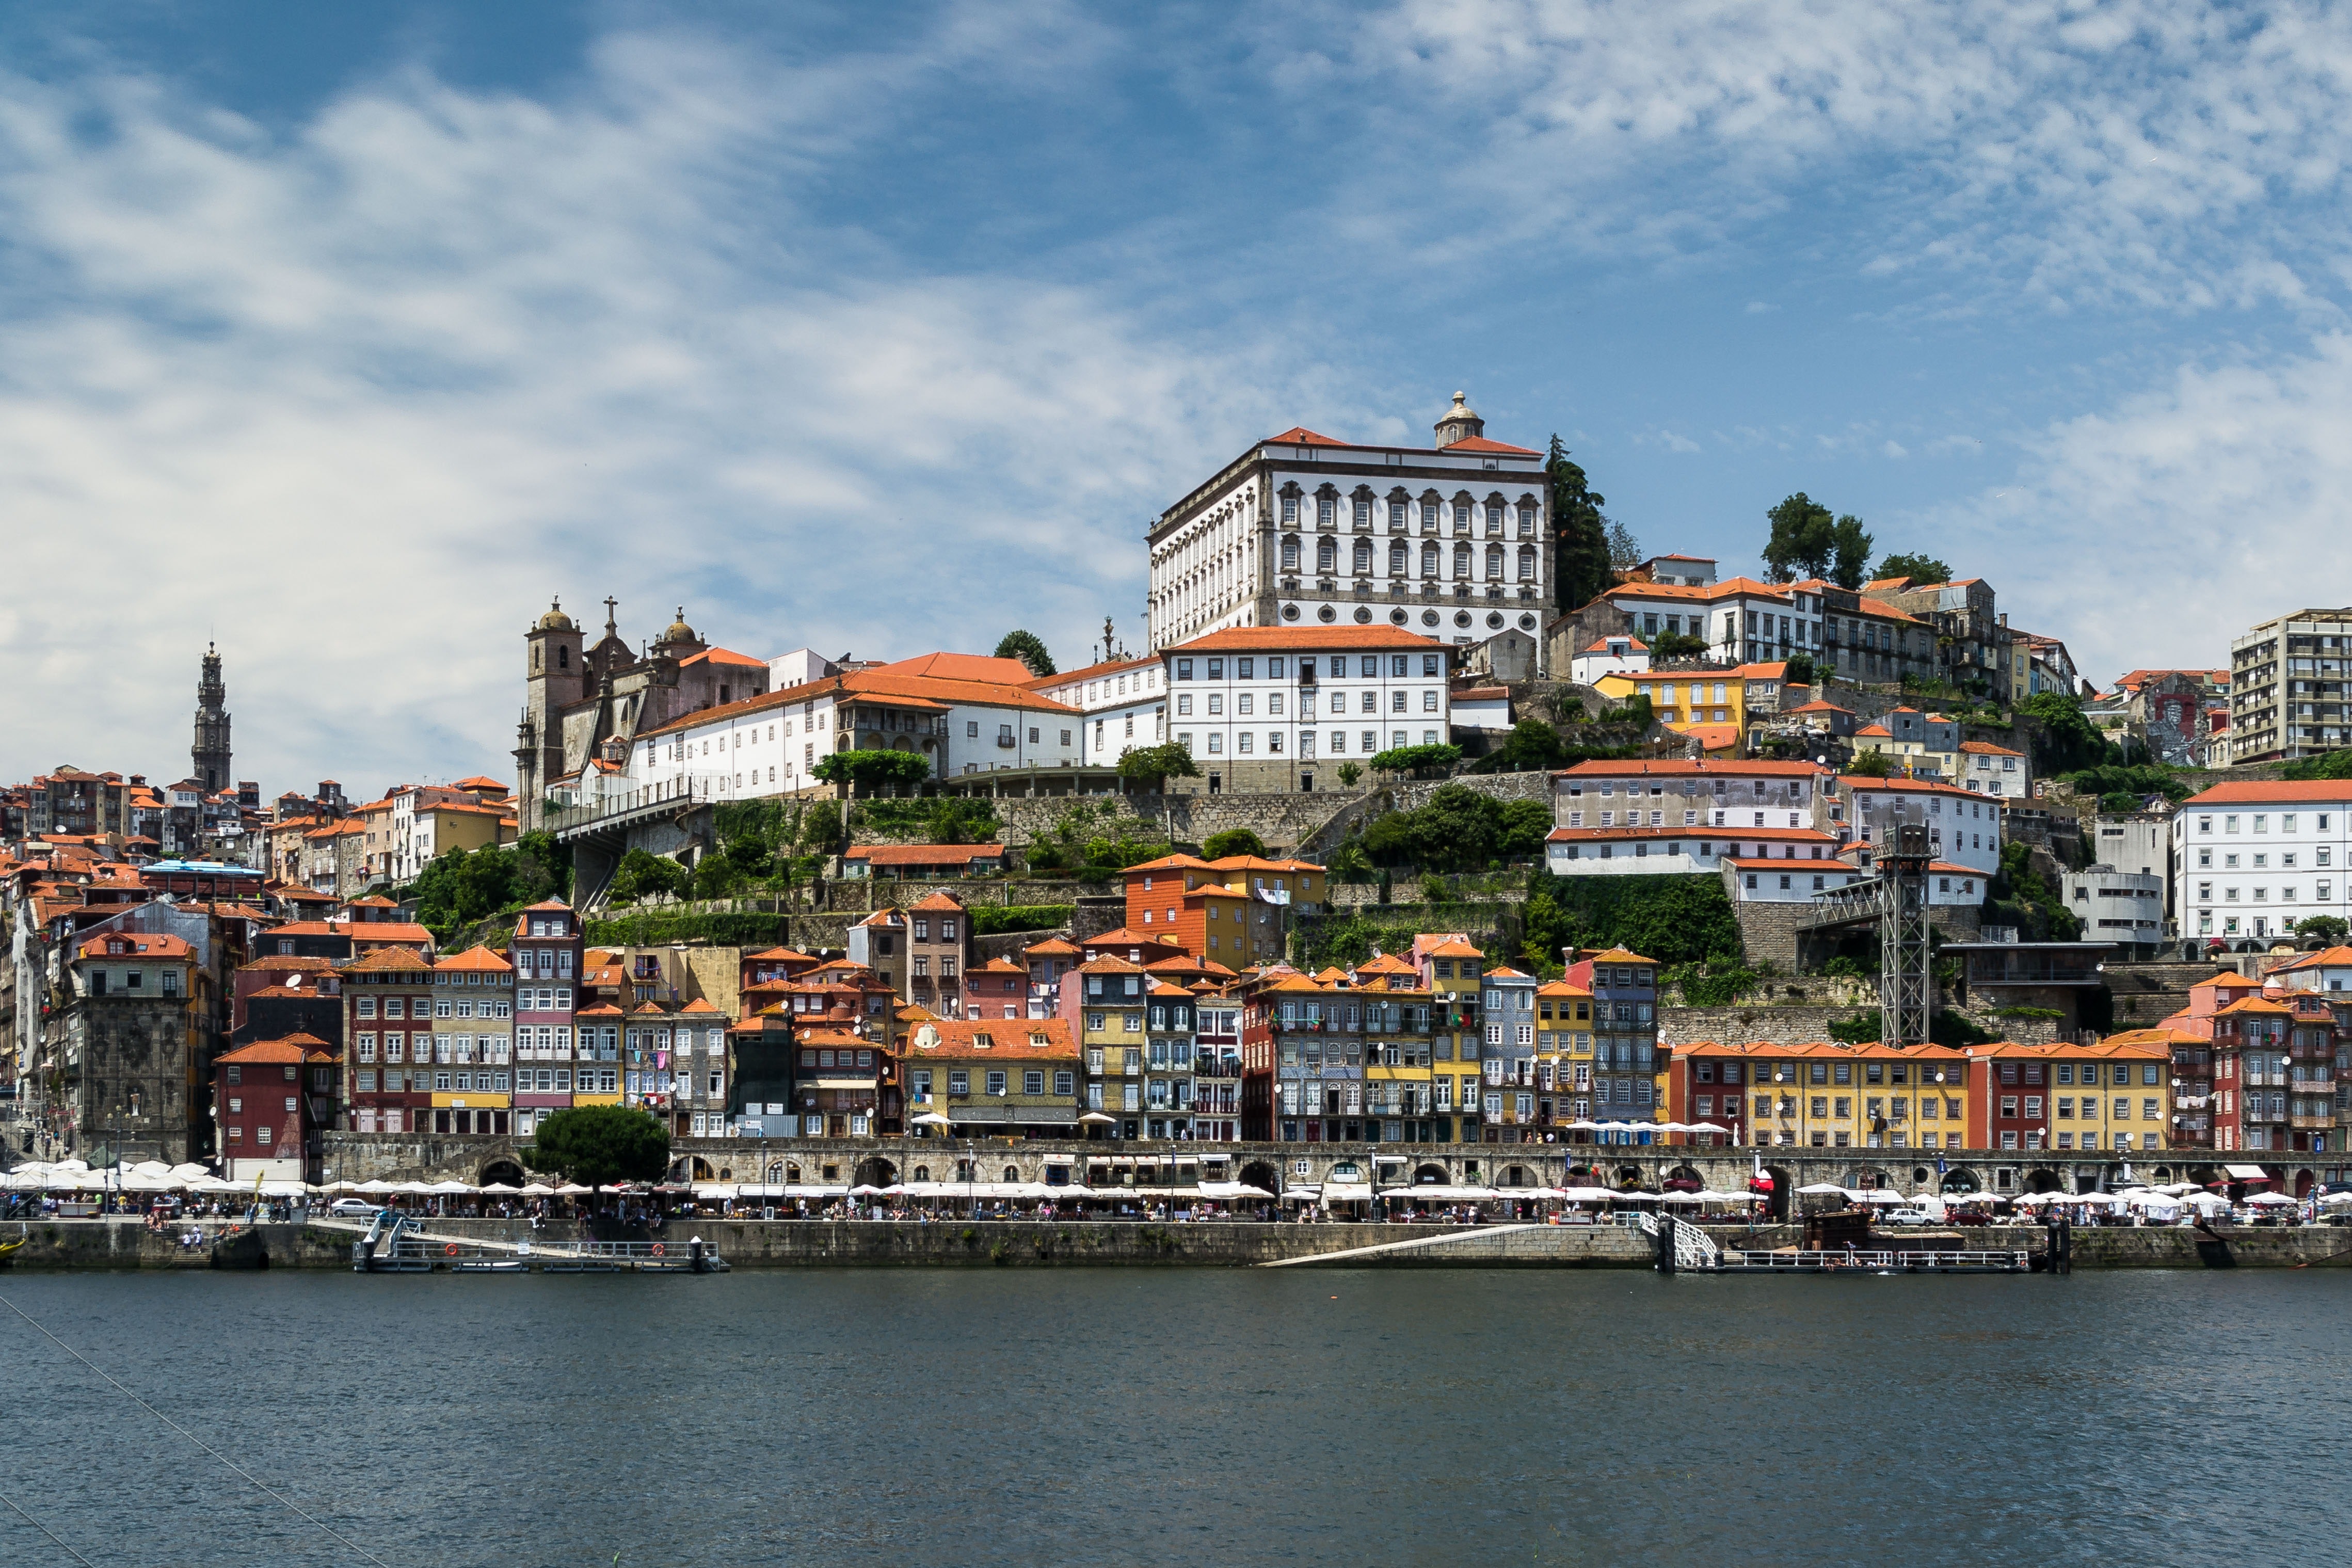
town, city, sky, human settlement, urban area, metropolitan area, harbor, water, tourism, building, architecture, cityscape, skyline, house, coast, river, photography, real estate, cloud, home, vacation, sea, port, channel, marina, tourist attraction, bay, vehicle, mixed use